1st Division (Iraq)

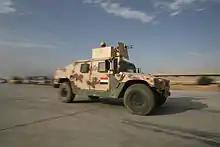
The 2nd Brigade, 1st Iraqi Division took delivery of 10 armored HMMWVs in March 2006

The 1st Division (IFF) is a motorized infantry division of the Iraqi Ground Forces headquartered in Camp Fallujah.